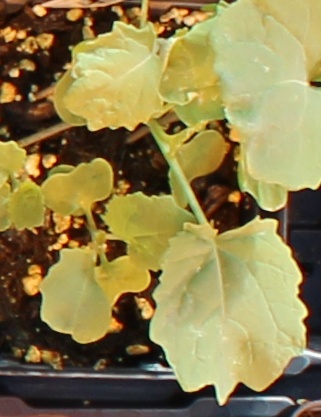
Label: Canola